Urbanized

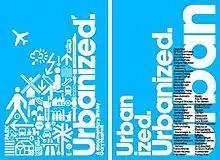

Urbanized is a documentary film directed by Gary Hustwit and released on 26 October 2011. It is considered the third of a three-part series on design known as the Design Trilogy; the first being "Helvetica", about the typeface, and the second being "Objectified", about industrial design. The documentary discusses how cities are designed, and it features interviews with urban planners and architects, such as Oscar Niemeyer and Jan Gehl.